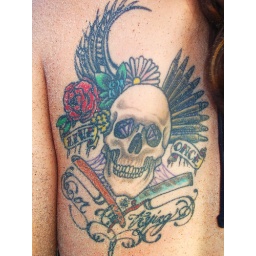
Brunette girl at the beach with symbolic tattoo on her back, after rolling around in the sand.